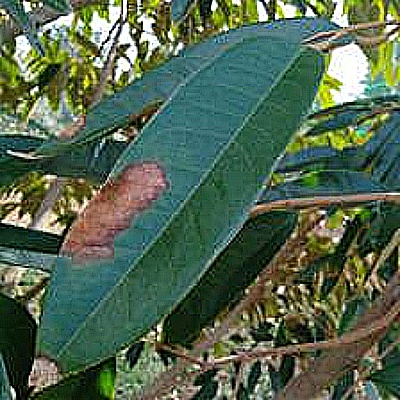
Label: Leaf_Blight